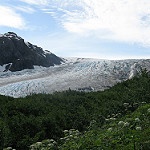
Label: glacier